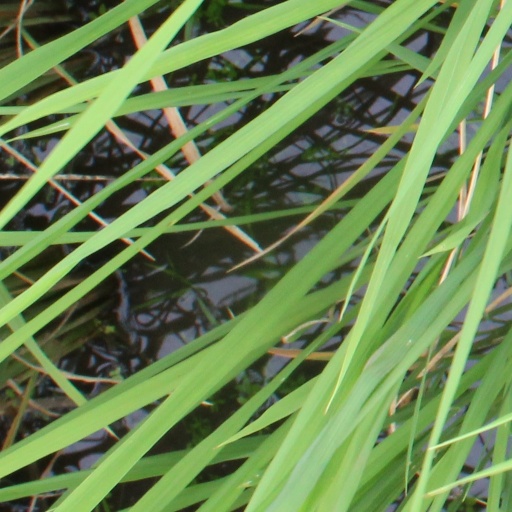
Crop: rice